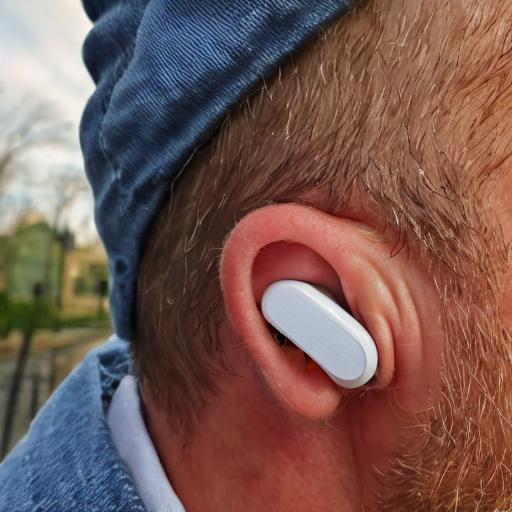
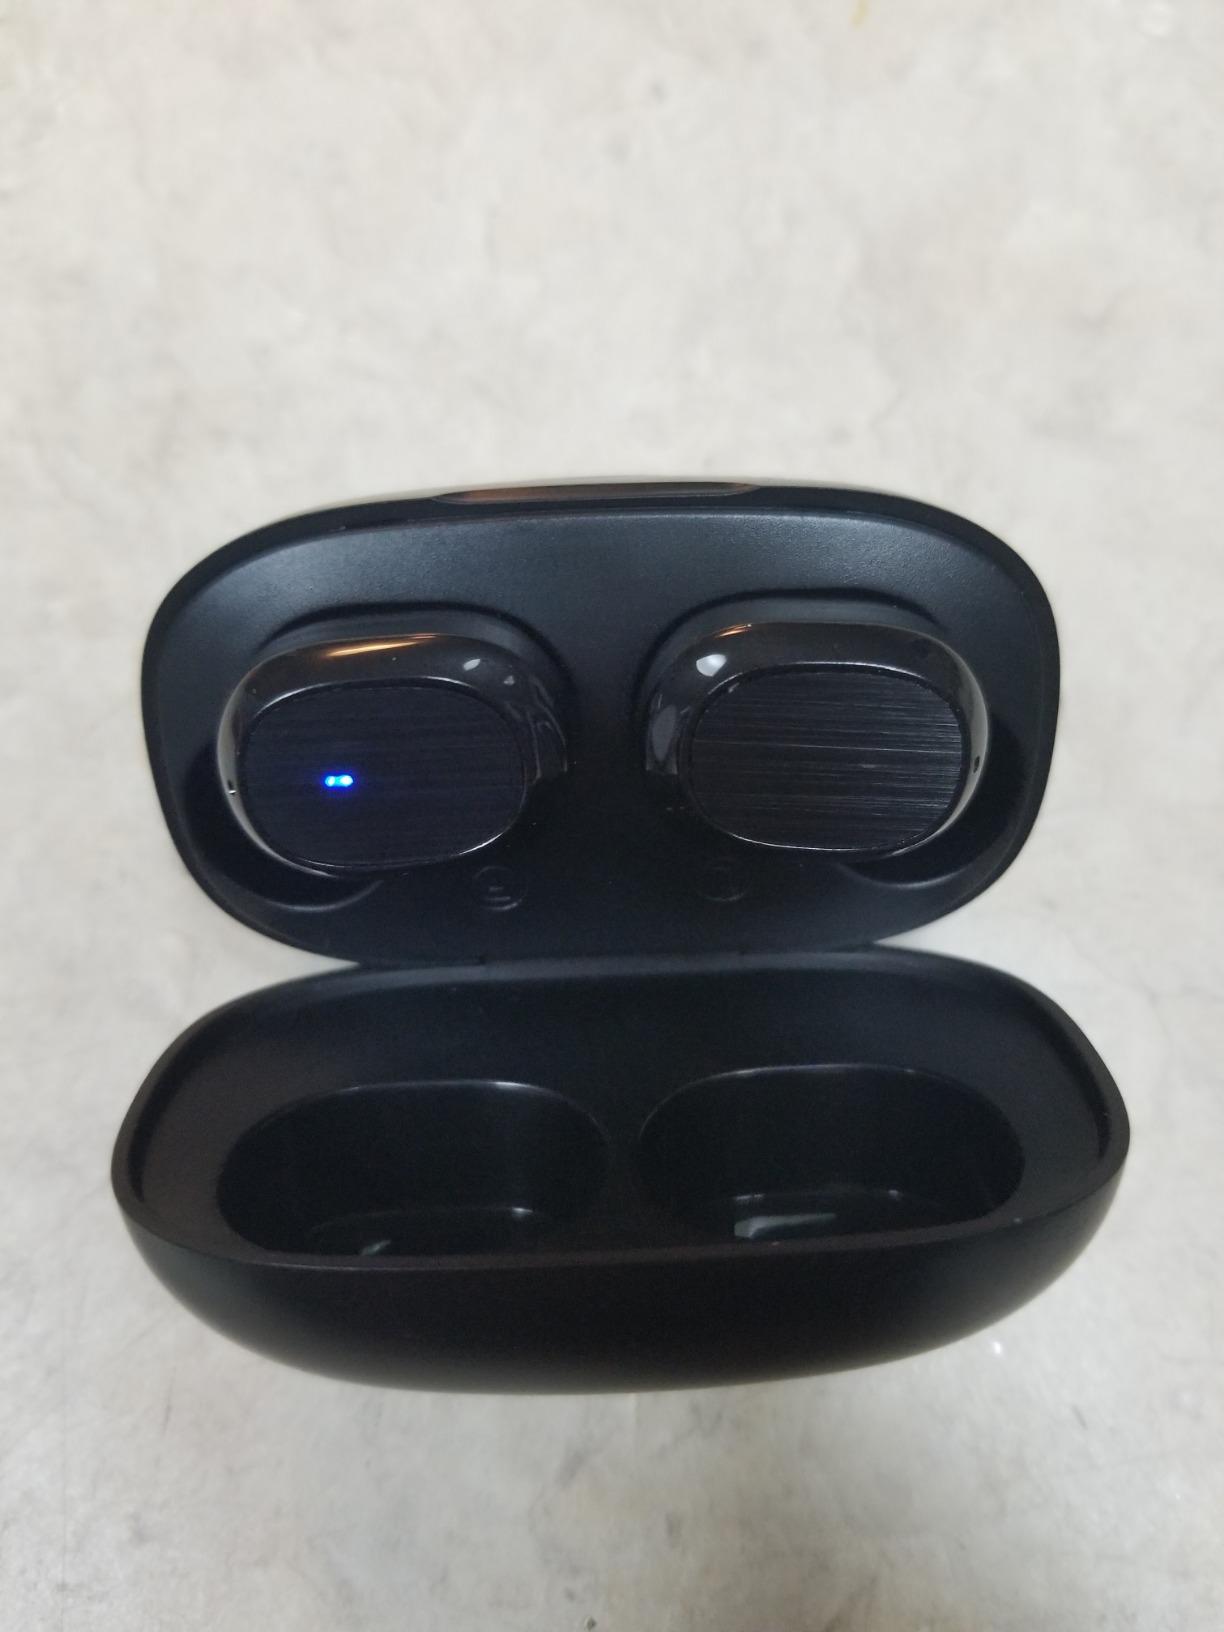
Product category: earbuds
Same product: no